Sihanoukville

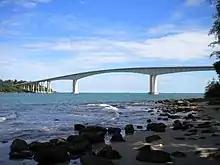
Snake island Bridge, as seen from Treasure Island Beach, October 2014

The Sihanoukville Special Economic Zone (SSEZ) is an overseas economic and trade cooperation zone designed to promote favorable market conditions. It began with a focus on manufacturing consumer goods with the goal of transitioning to producing machinery, photovoltaic materials, and chemicals. The SSEZ received support from China's Ministry of Commerce and the Export-Import Bank of China. A sizable industrial center, exclusively composed of Chinese companies, has been developed since 2010. As of March 2020, the SSEZ had 174 factories employing more than 30,000 people.